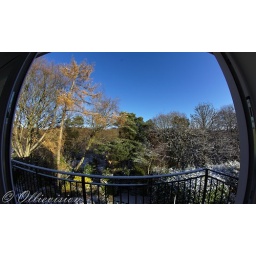
View from my bedroom window. EF 15mm fish eye, partly defished by DxO.